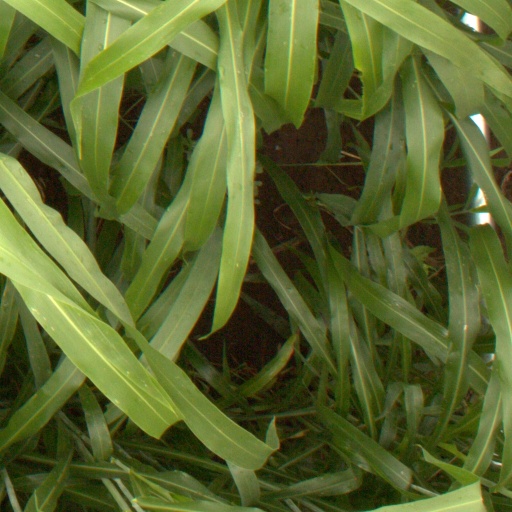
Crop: sorghum